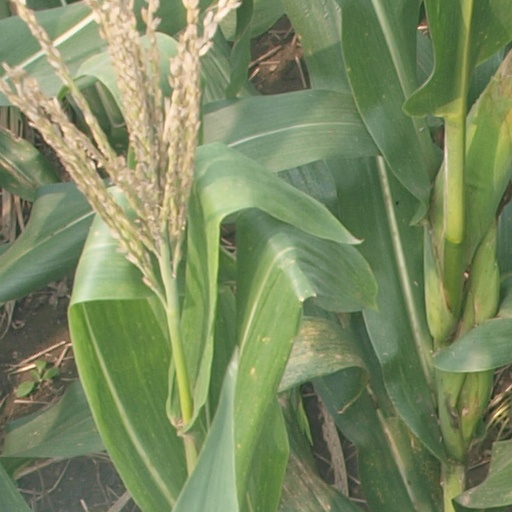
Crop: maize; corn